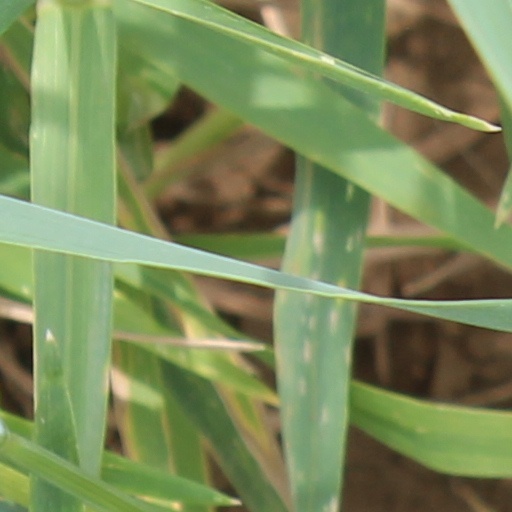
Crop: wheat